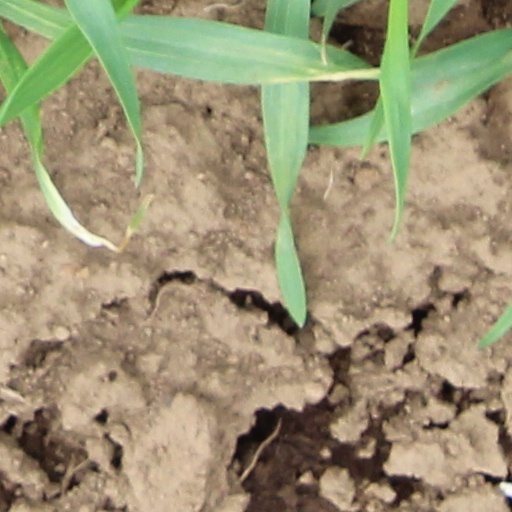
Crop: wheat